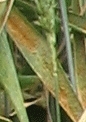
Label: Wheat___Brown_Rust